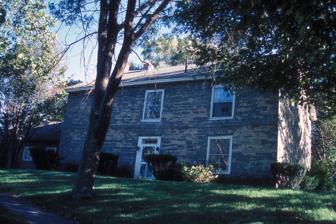
Building: Becker Stone House
Country: United States of America
Year built: 1775
Historic house in New York, United States United States historic place Becker Stone House U.S. National Register of Historic Places Show map of New York Show map of the United States Nearest city Schoharie, New York Coordinates 42°40′22″N 74°15′8″W / 42.67278°N 74.25222°W / 42.67278; -74.25222 Area 4 acres (1.6 ha) Built 1775 NRHP reference No. 79001630 Added to NRHP November 20, 1979 Becker Stone House is a historic home located at Schoharie in Schoharie County, New York .  It is a two-story, three-bay rectangular block with walls of locally quarried coursed stone and rubble and a gable roof.  When originally built between 1772 and 1775, it is reported to have had a gambrel roof. It was listed on the National Register of Historic Places in 1979. References